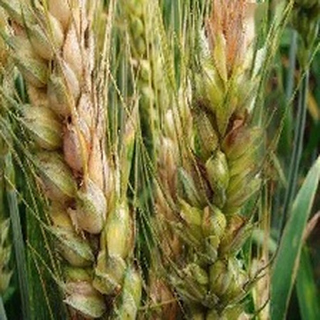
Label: wheat_fusarium_head_blight